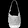
Label: Bag